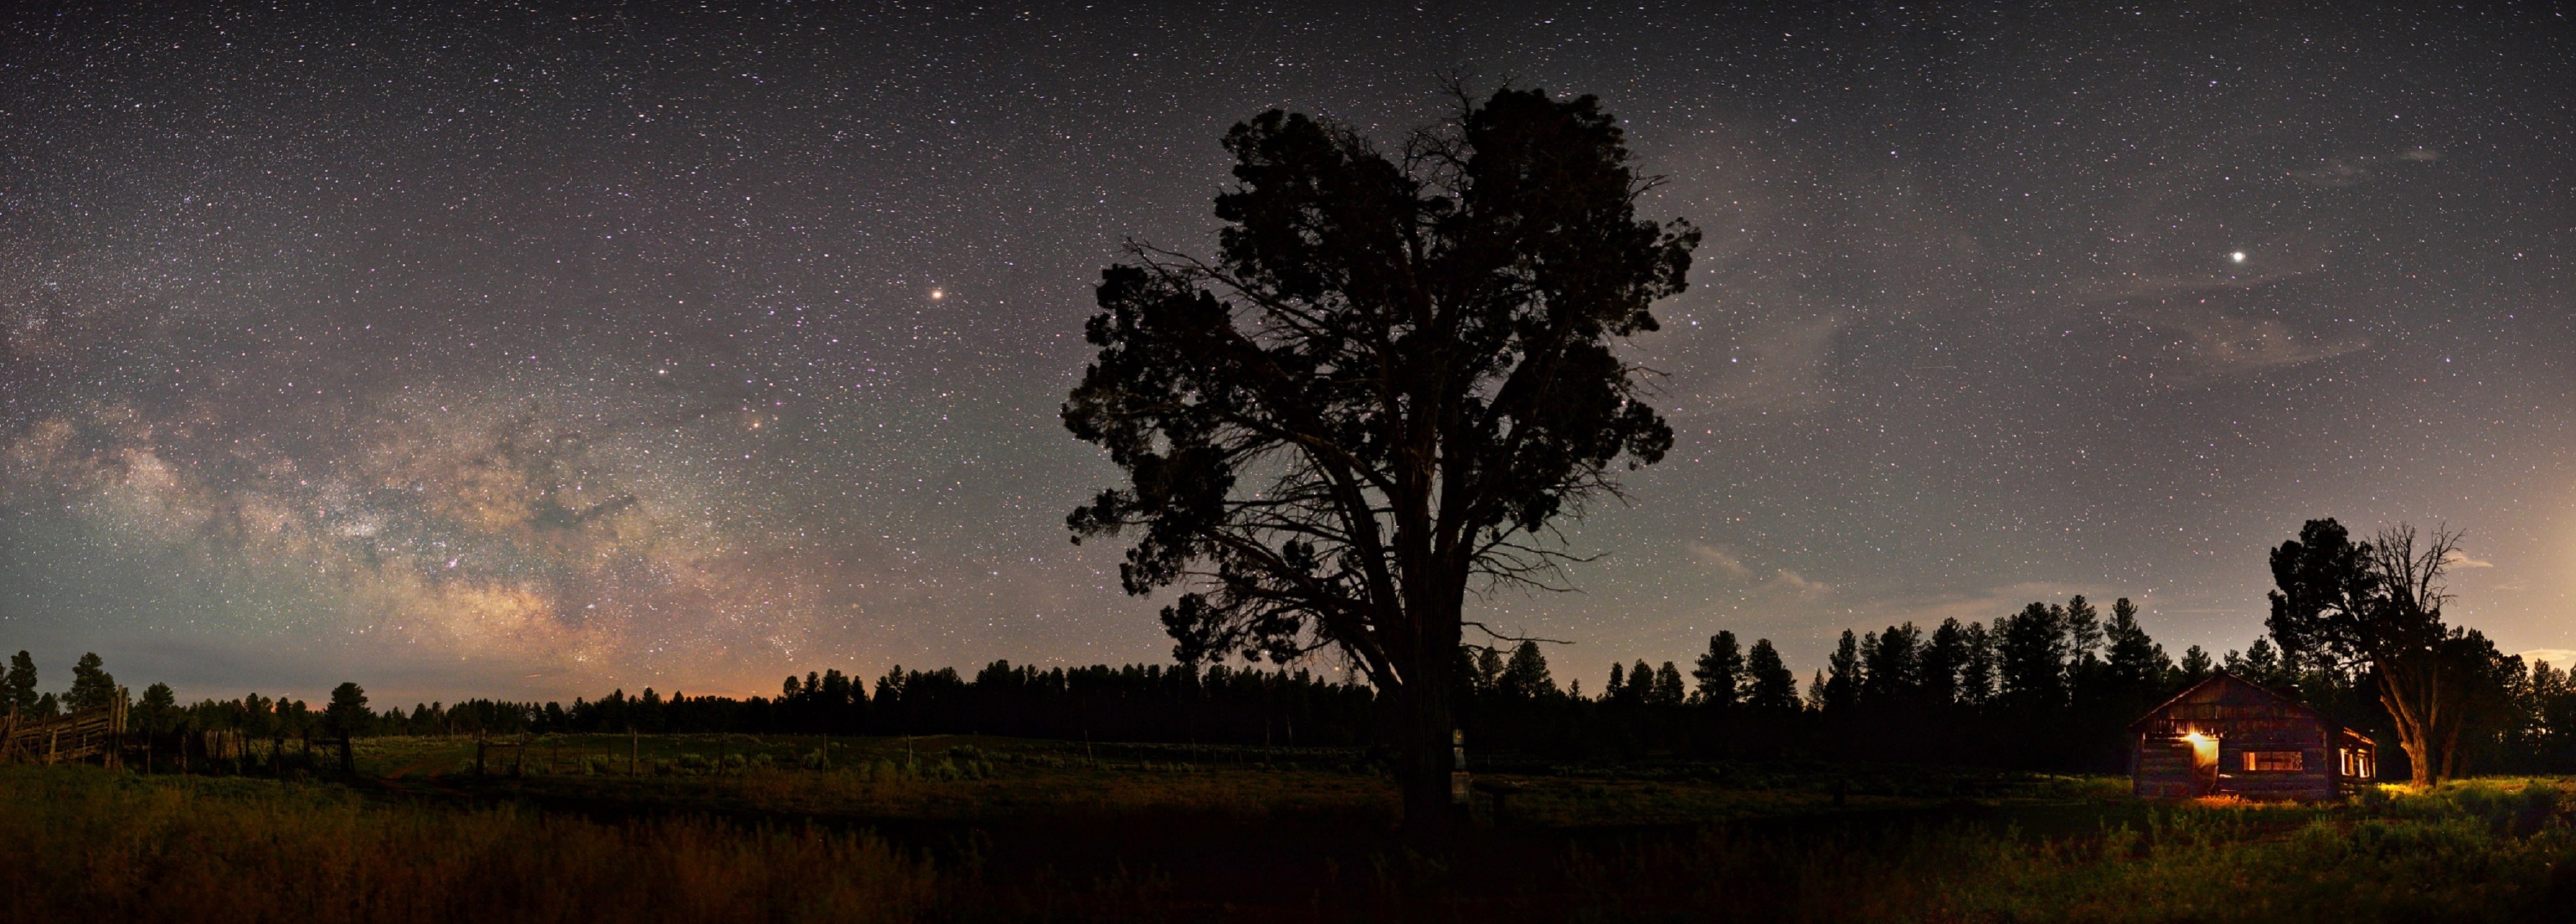
landscape, architecture, sky, night, morning, star, milky way, cosmos, building, dawn, atmosphere, panorama, dusk, evening, reflection, scenic, space, usa, darkness, night sky, aurora, arizona, trees, starry, outdoors, lights, stars, bright, national monument, astronomical object, atmospheric phenomenon, waring ranch house, grand canyon parashant